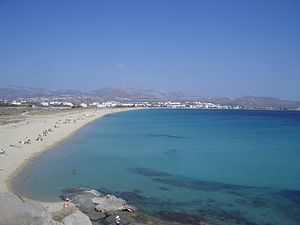
Agios Prokopios
Stranden ved Agios Prokopios.
Agios Prokopios er en kystby på øen Naxos i Grækenland med 96 indbyggere. Den ligger 5 km sydvest for Naxos by. Den besidder storslåede strande i Det Ægæiske Hav og er en yndlings turist attraktion.